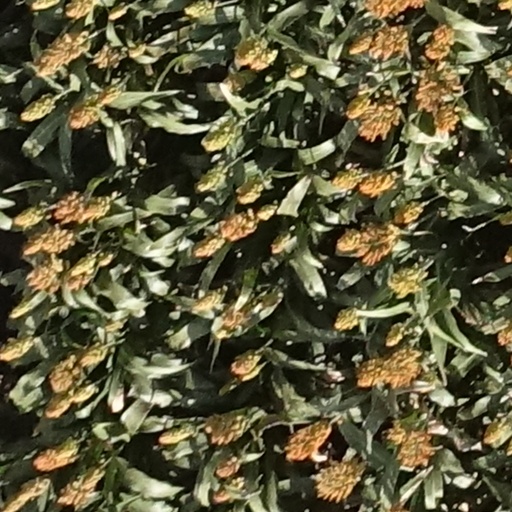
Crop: sorghum